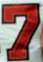
Number: 7